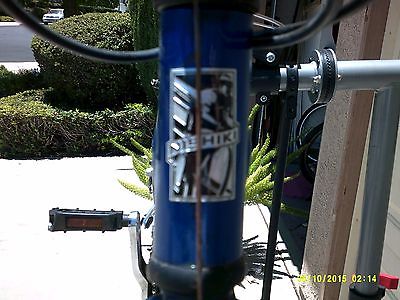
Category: bicycle